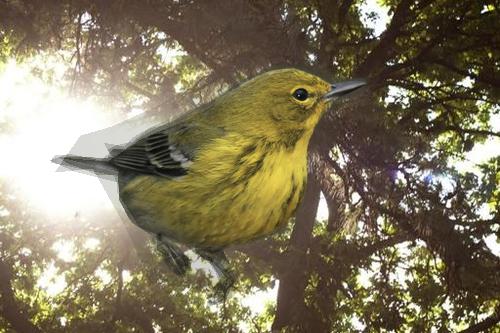
Bird species: Pine_Warbler
Bird type: landbird
Background: land